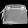
Label: Bag